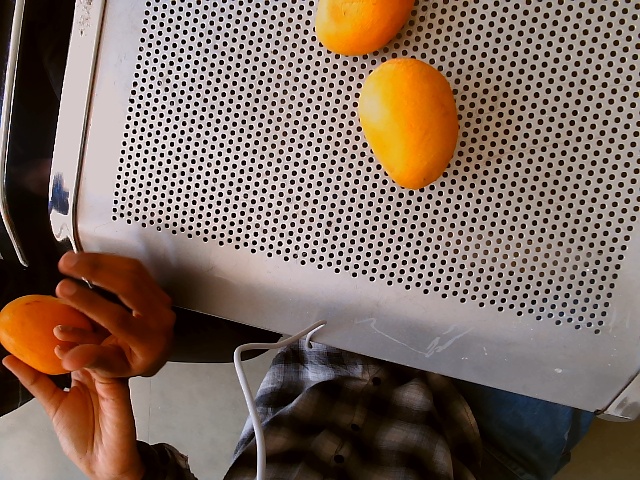
Label: Ripe_Mango